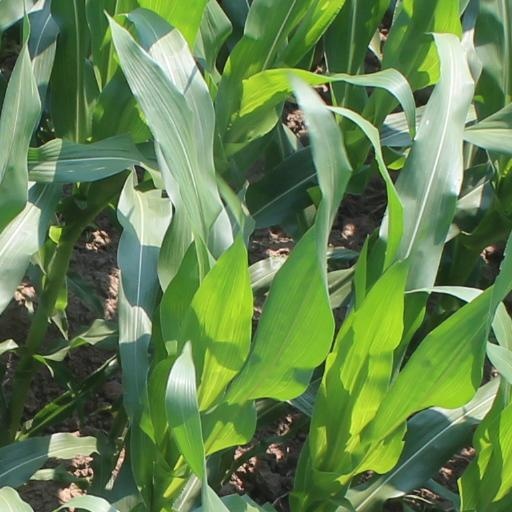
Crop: maize; corn